Question: Please indicate a possible affordance area of baseball bat that can be used for holding
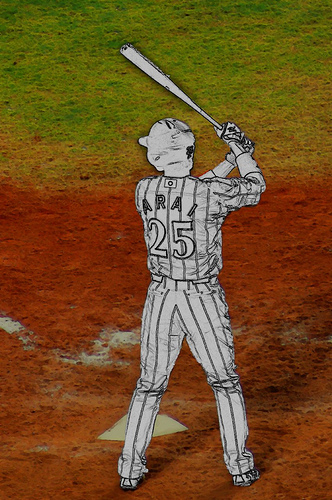
Answer: [204.925, 101.974, 264.136, 165.57]